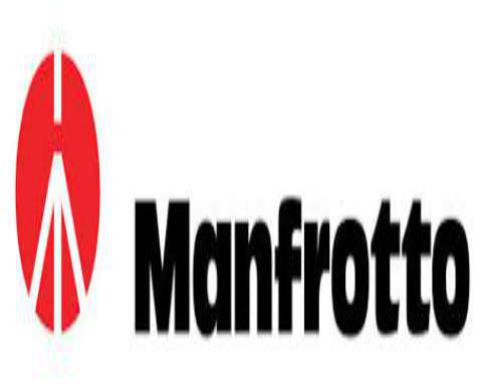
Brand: manfrotto
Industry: Electronic